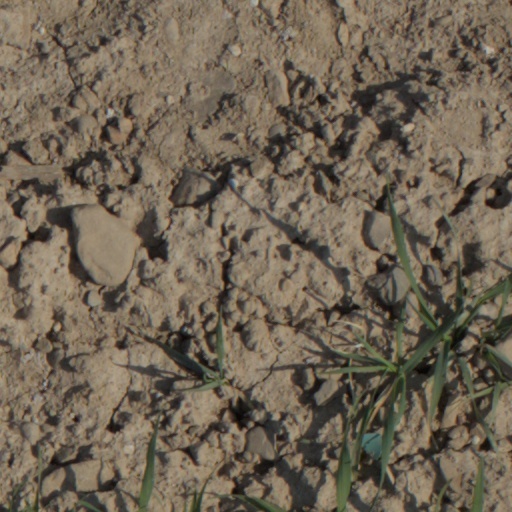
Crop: wheat